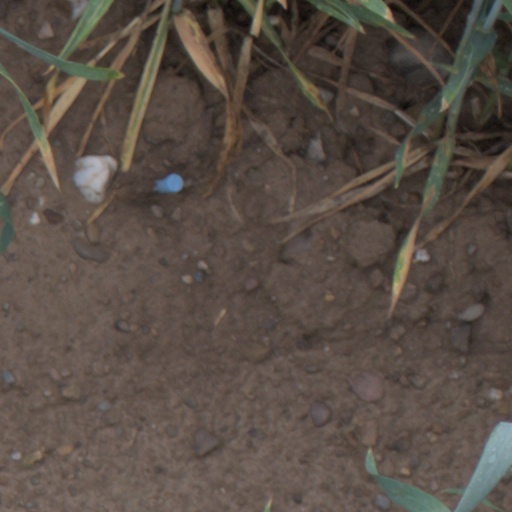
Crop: wheat